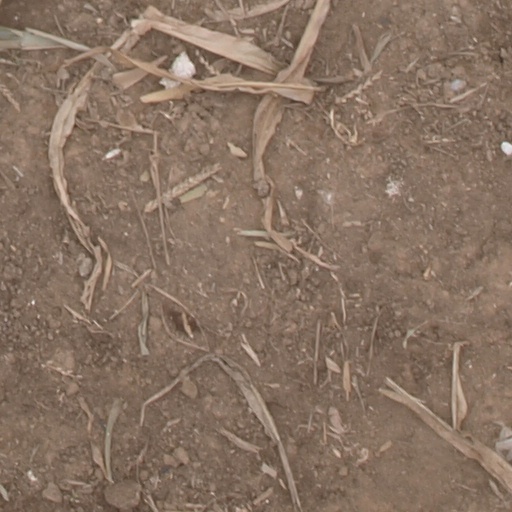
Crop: maize; corn